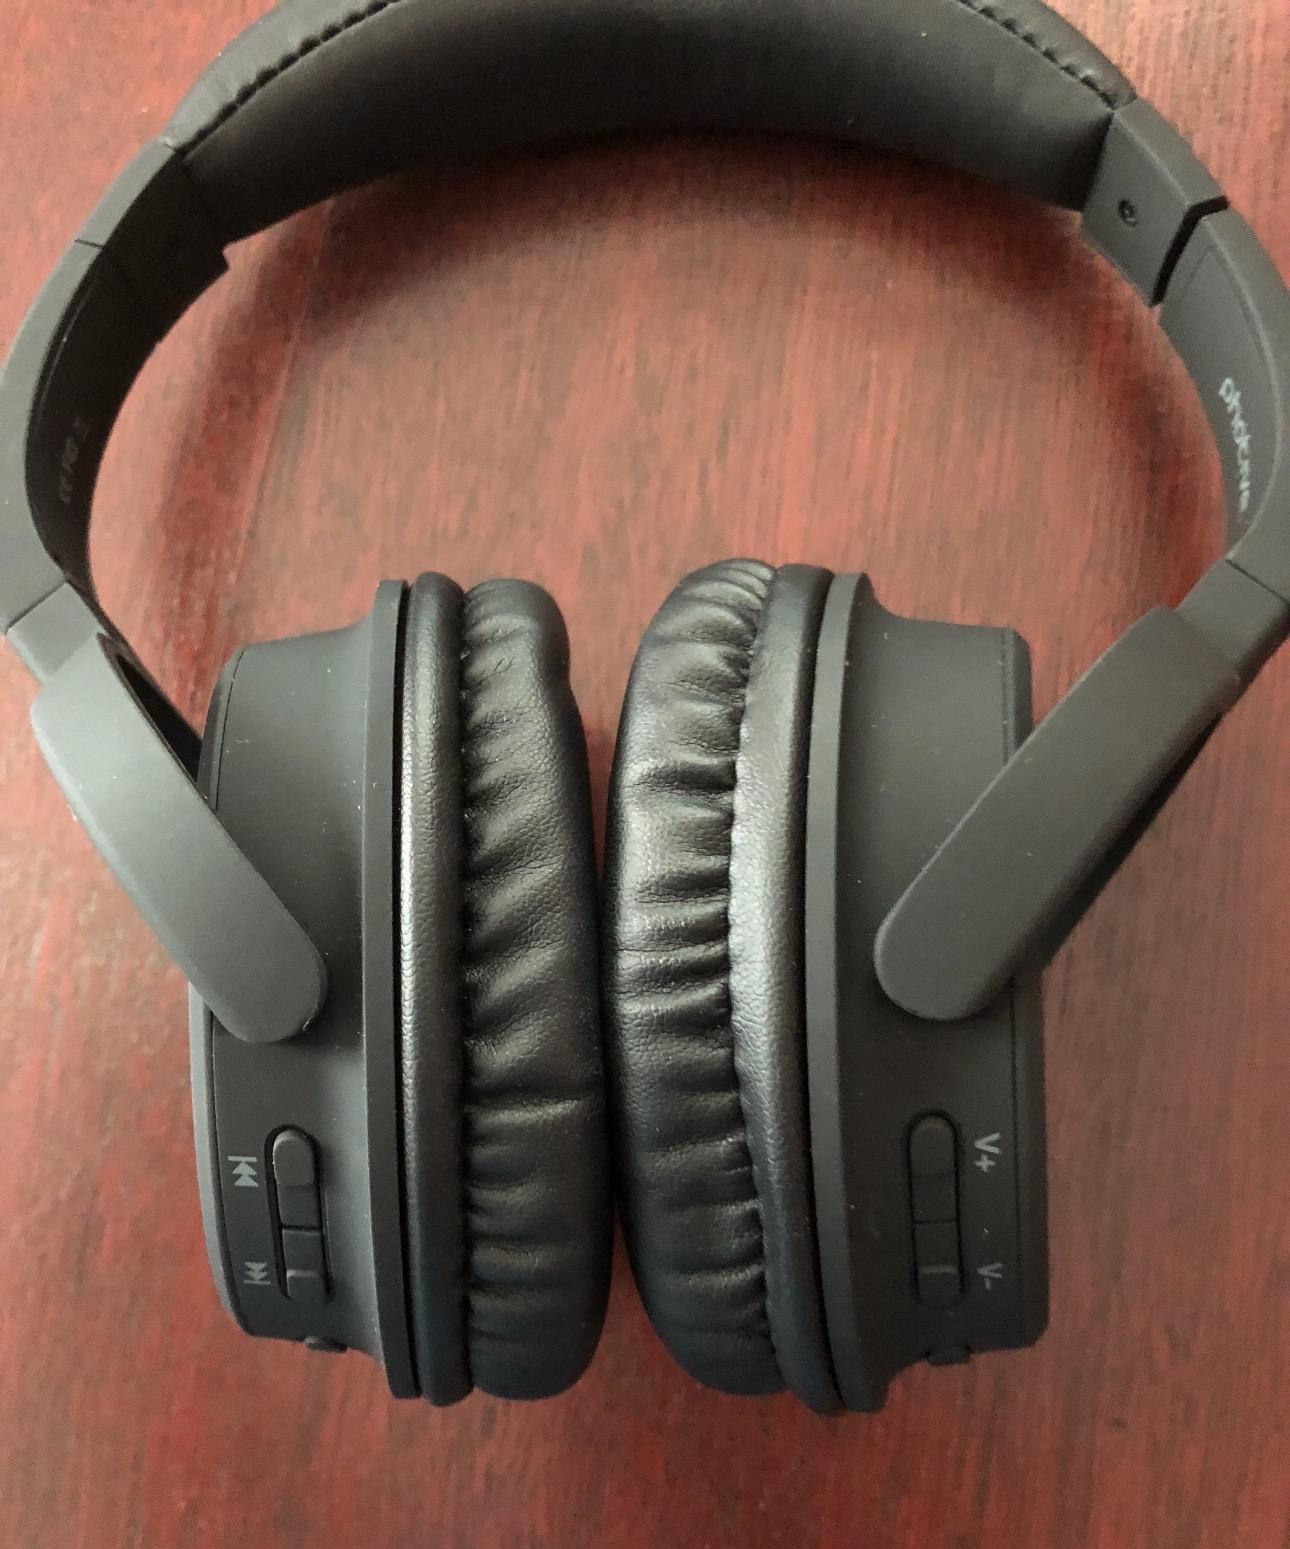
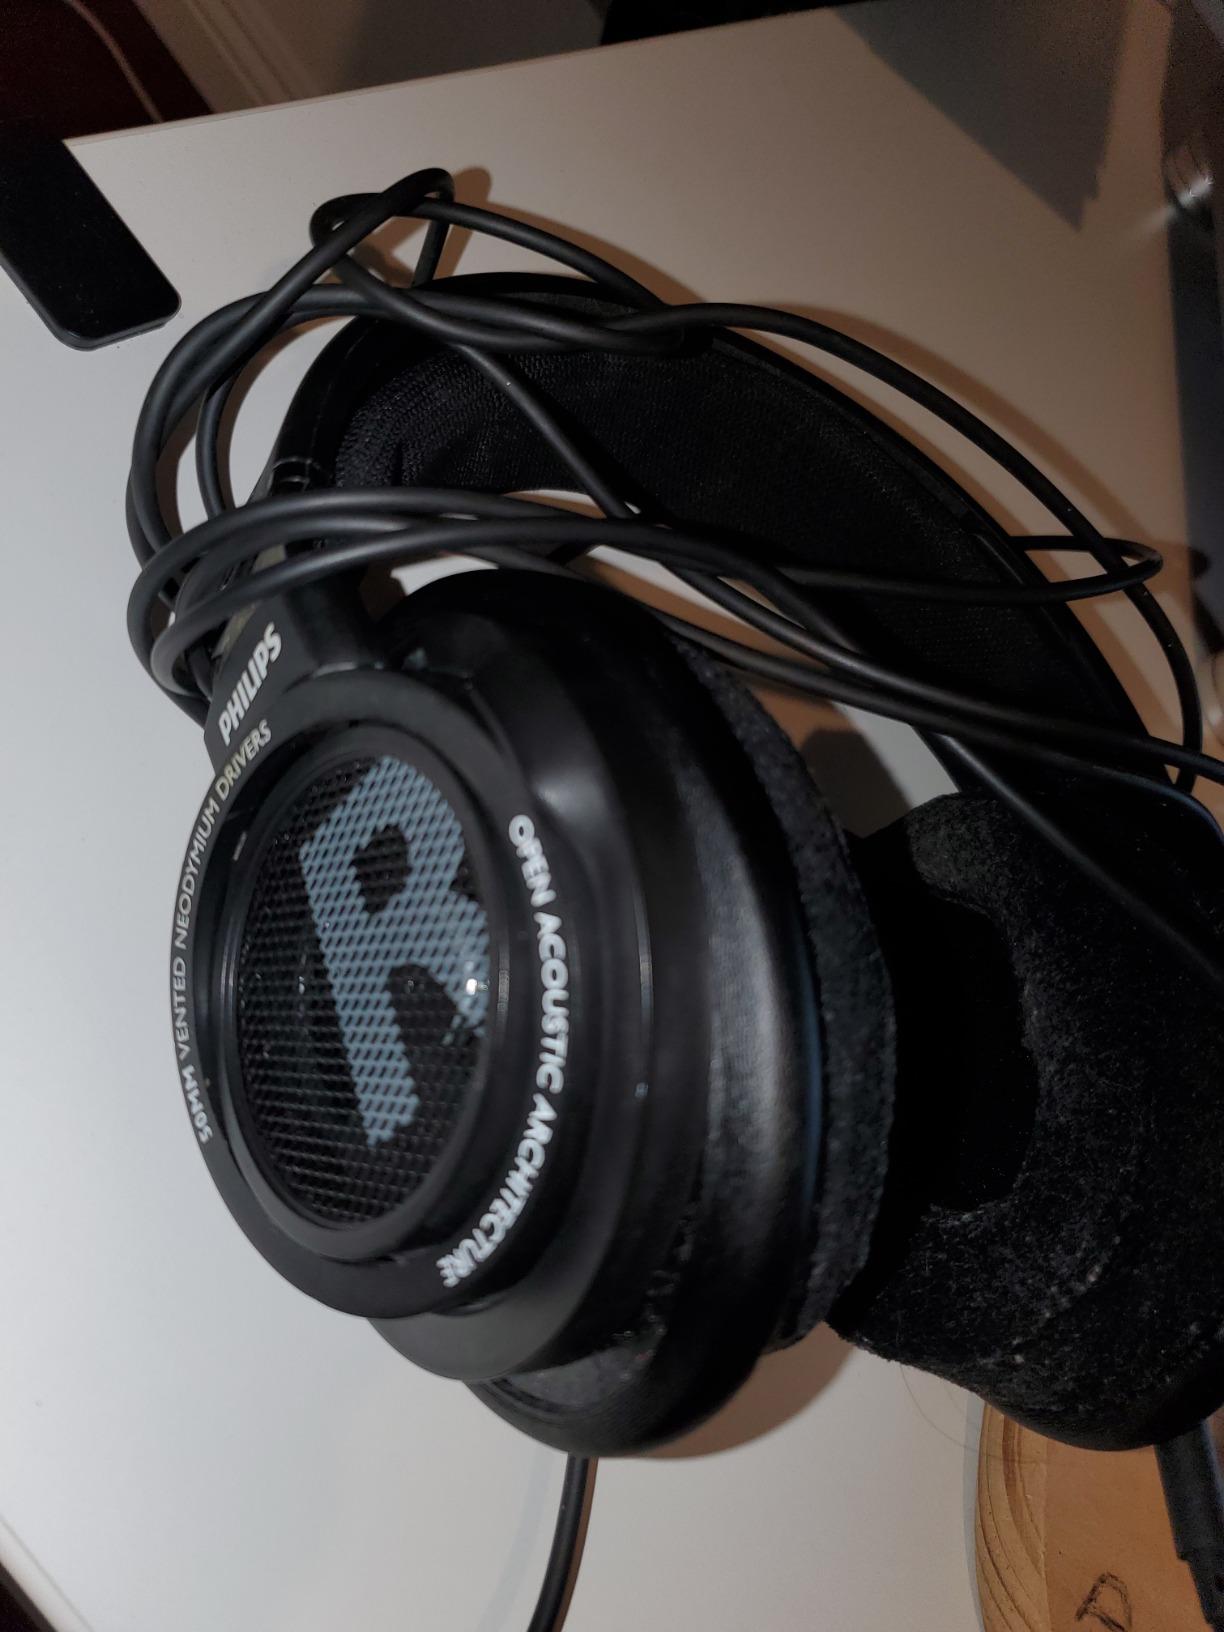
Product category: headphones
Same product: no